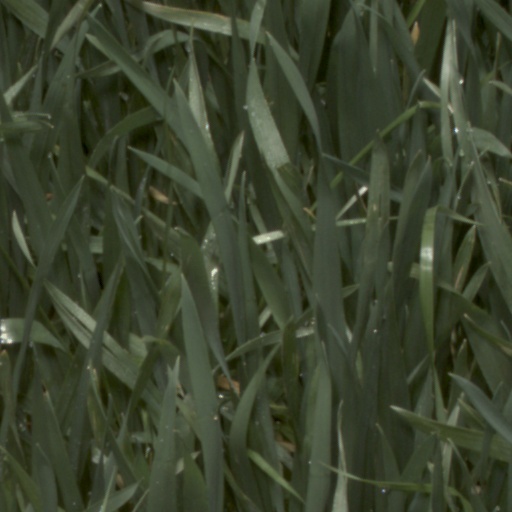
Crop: wheat